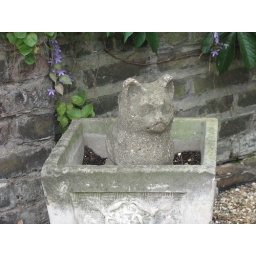
The cat sat in the pot